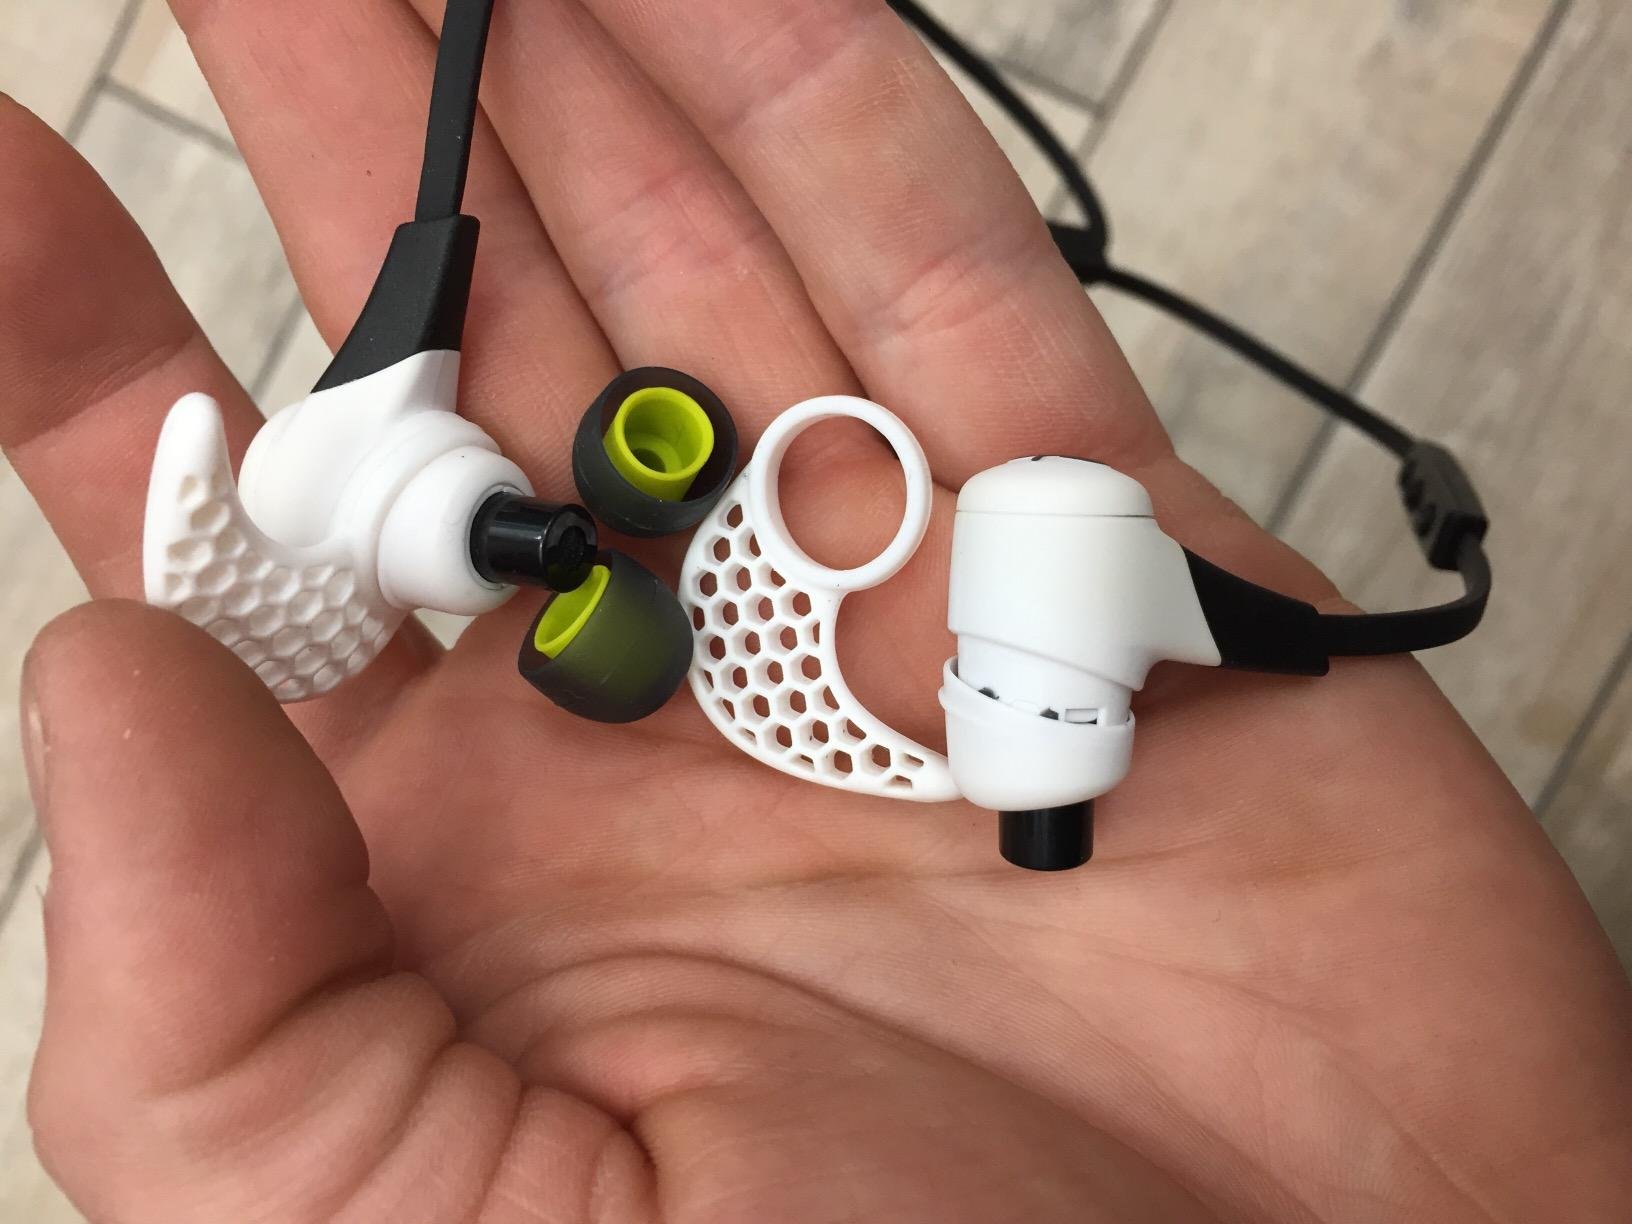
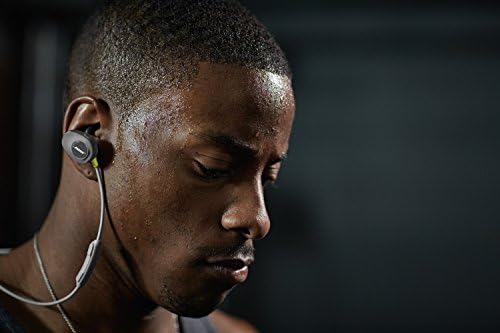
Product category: headphones
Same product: no